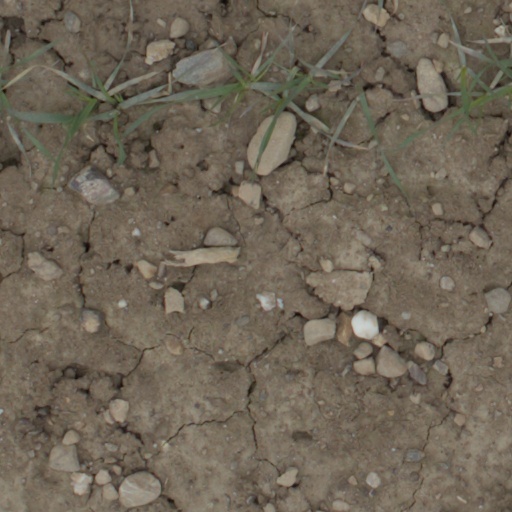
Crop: wheat